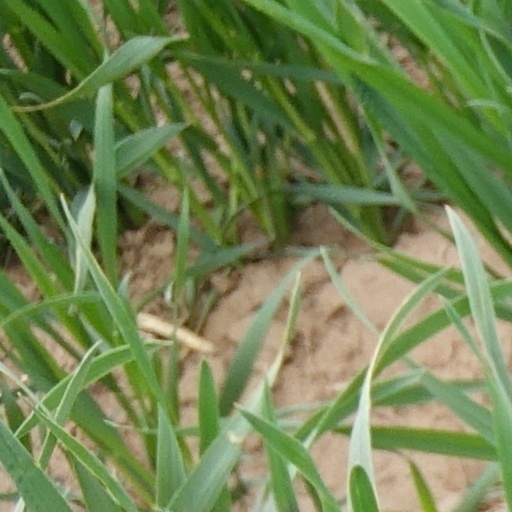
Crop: wheat